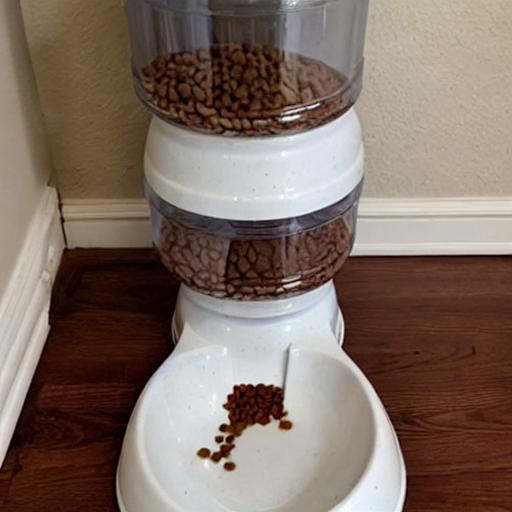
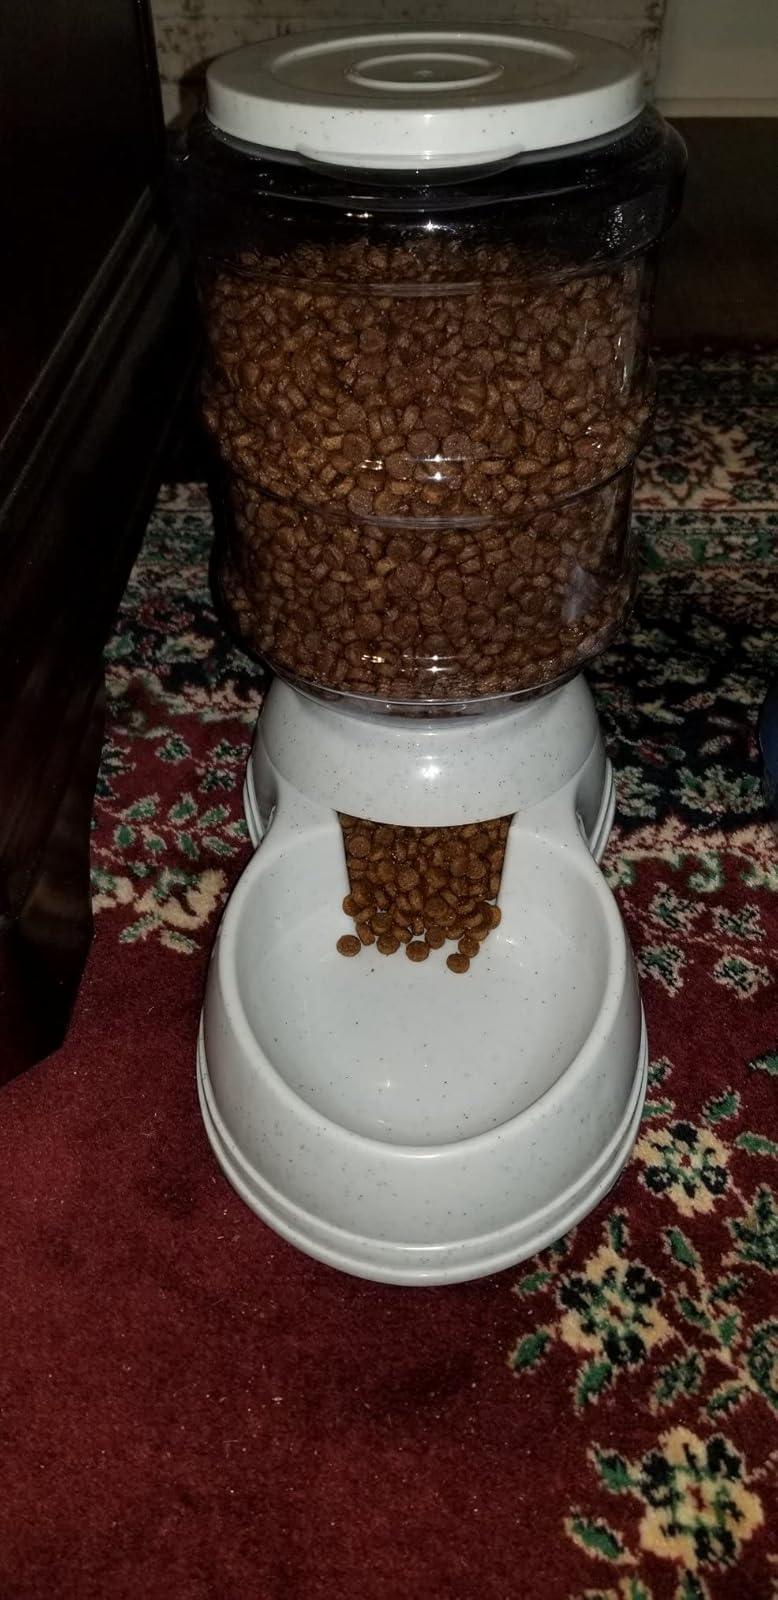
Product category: items_feeder
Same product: no